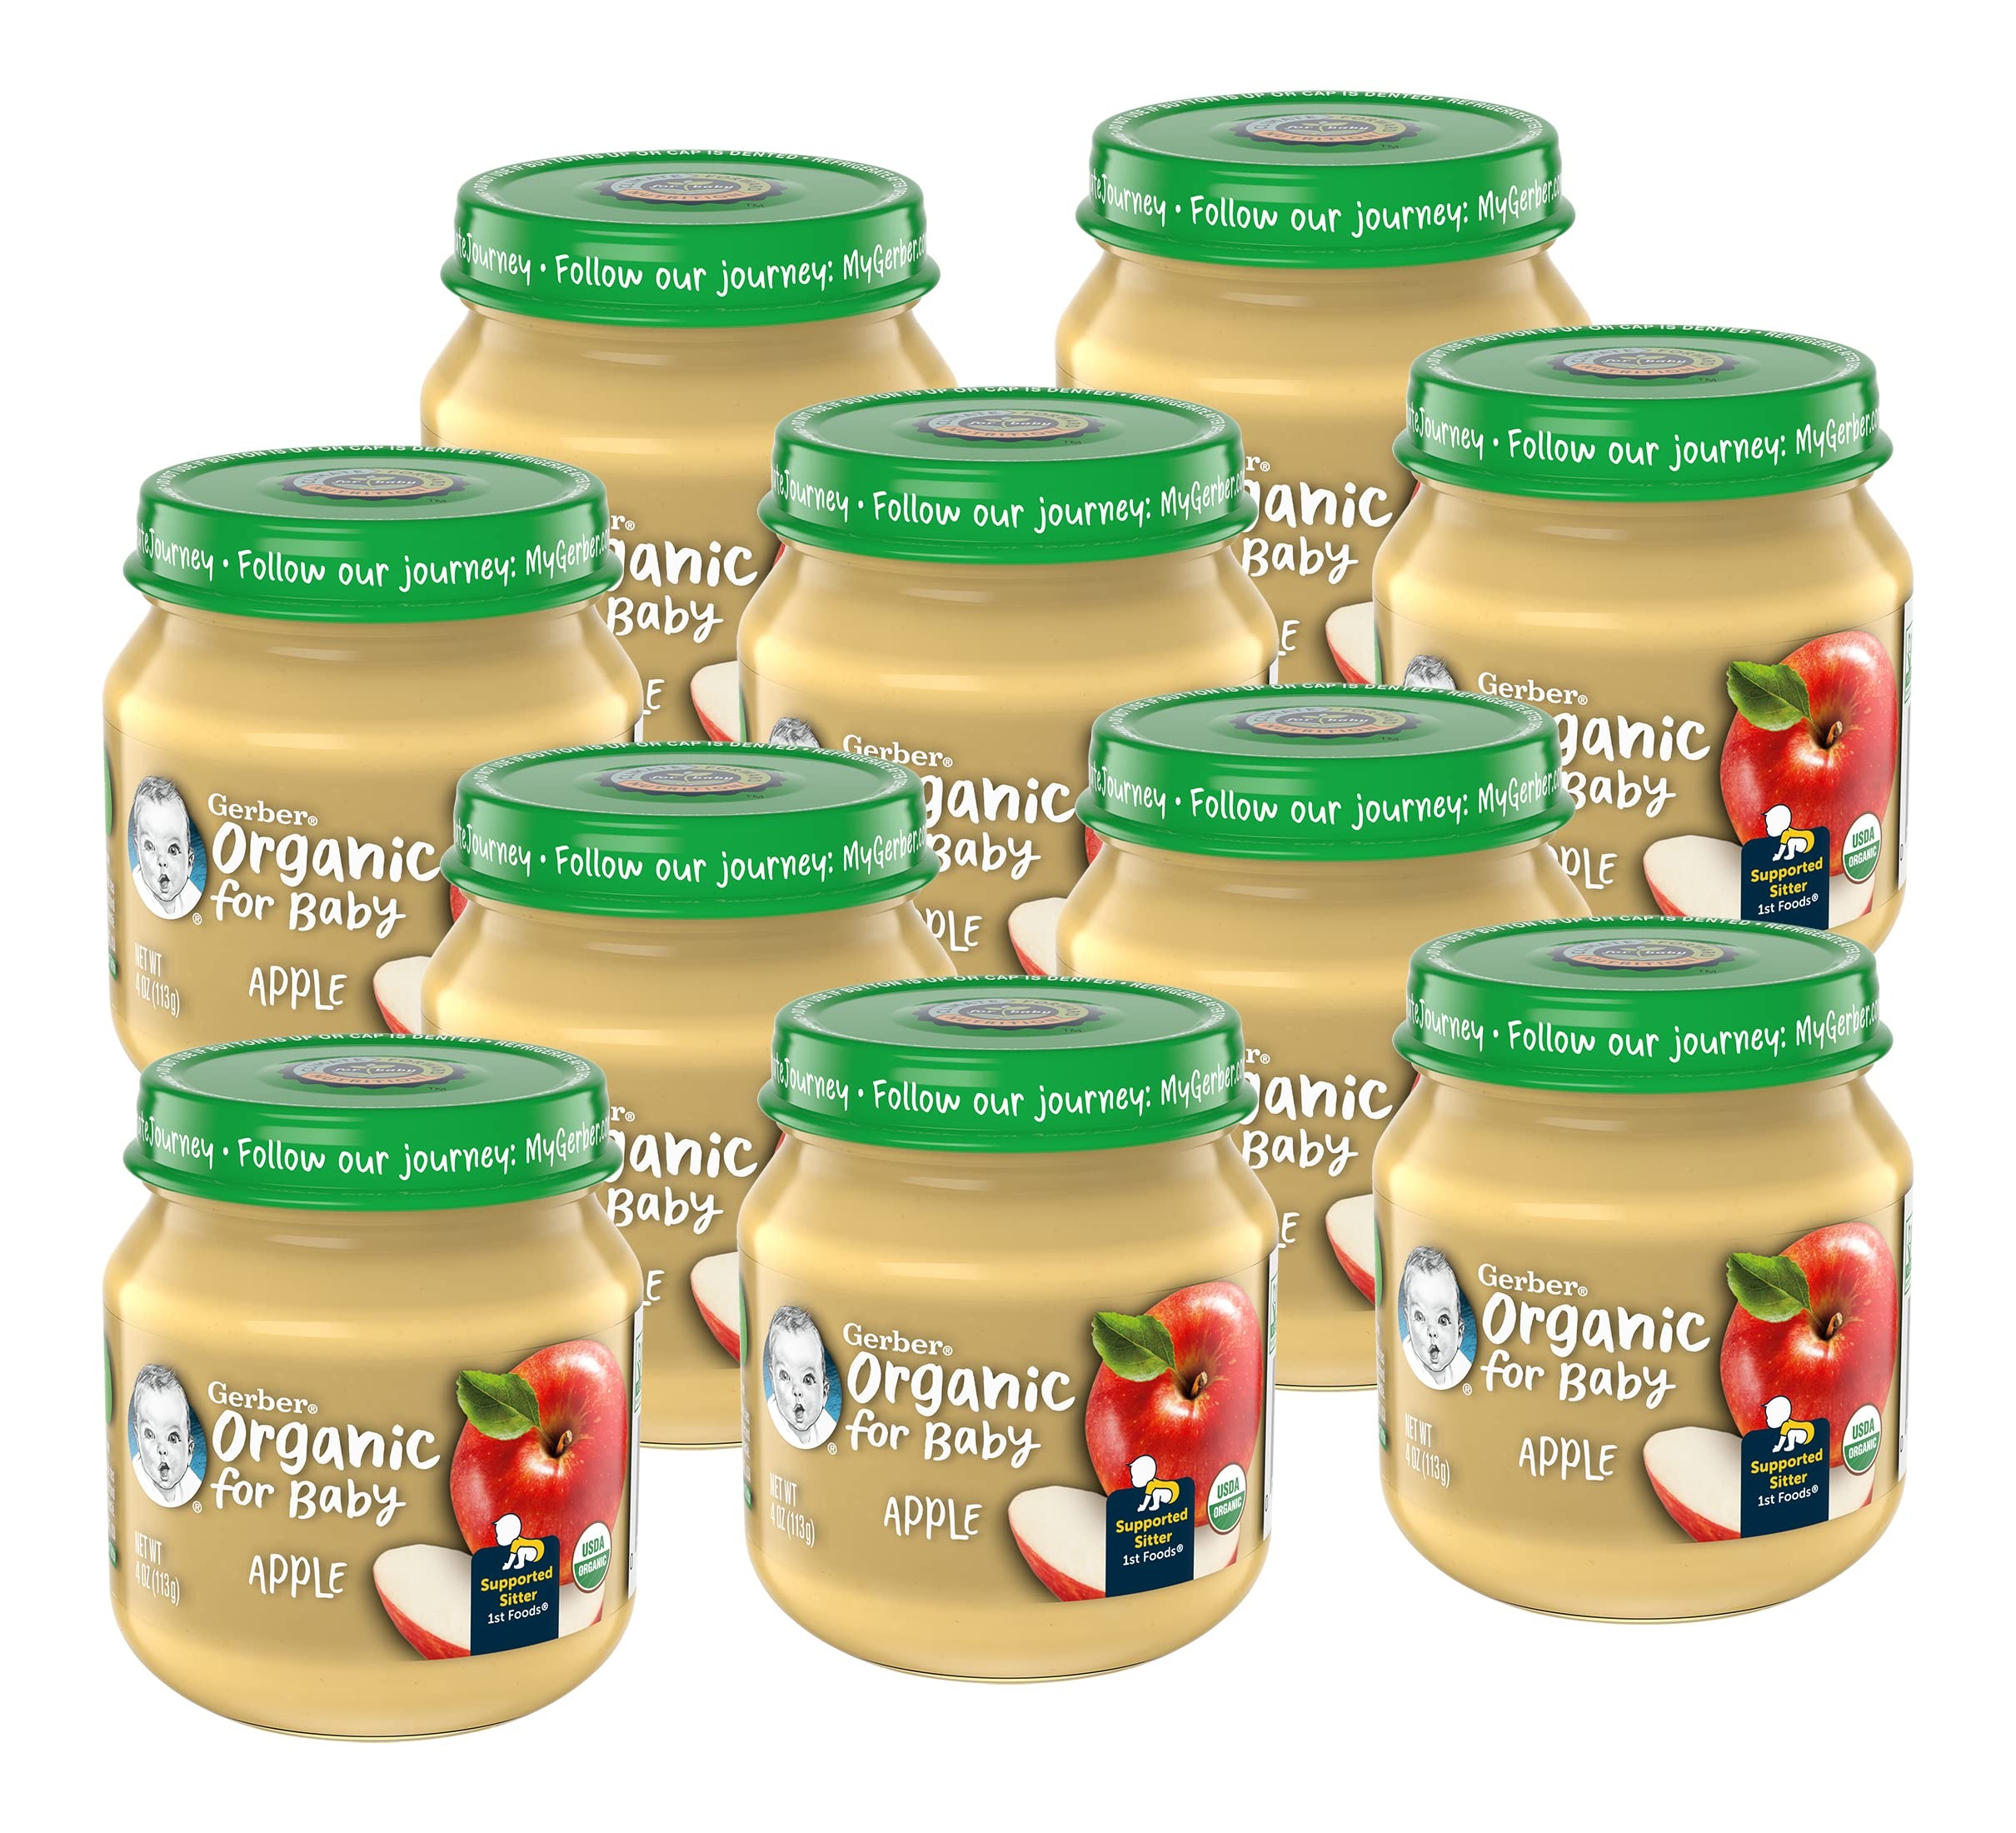
Item Name: Gerber Organic for Baby 1st Foods Baby Food Jar, Apple, USDA Organic & Non-GMO Pureed Baby Food for Supported Sitters, 4-Ounce Glass Jar (Pack of 10 Jars)
Bullet Point 1: Our single-variety 1st foods fruits and veggies are made with just the right texture! Also ideal for introducing new tastes and checking for sensitivities
Bullet Point 2: Gerber Organic Apple Baby Food is made with 2 ½ servings of organic fruit per jar
Bullet Point 3: These organic fruits were grown using our Clean Field Farming practices
Bullet Point 4: Provides 45% daily value of Vitamin C
Bullet Point 5: Non GMO; Unsweetened; No added starch; No added artificial flavors or colors
Product Description: Gerber Organic for Baby 1st Foods Baby Food Jar, Apple, USDA Organic Baby Food for Supported Sitters, 4-Ounce Glass Jar: When it comes to Gerber Organic for Baby we only use organic certified farms that respect nature’s own rhythm and peace. Made for Milestones: Crafted for supported sitters (4-6 months) transitioning to solid foods, this smooth puree nourishes baby and fosters new eating habits. Gerber 1st Foods fruits & veggies are ideal to introduce baby to new textures while checking for sensitivities. Organic at its Yummiest: Made with real fruits & veggies, these exciting flavors help start baby’s lifelong love for nutritious foods as you help them transition to solid foods. Tuck these convenient glass jars into your diaper bag, so you can easily feed your little one on-the-go! Specially Grown for Your Little One: We carefully choose the right soil & seeds, and pick ingredients at their peak. Grown using Clean Field Farming practices, our fruit & veggies are not only nutritious but also safe for baby.
Value: 40.0
Unit: Ounce

Price: 14.8